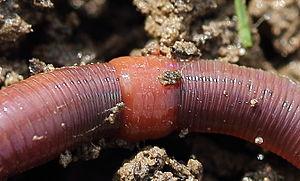
Le clitellum est une section glandulaire épidermique de la paroi du corps d'une famille d'Annélides, les Clitellates.